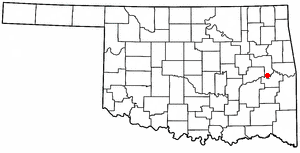
La ville de Porum est située dans le comté de Muskogee, dans l’État de l’Oklahoma, aux États-Unis. Sa population s’élevait à 727 habitants lors du recensement de 2010, estimée à 714 habitants en 2015.